Lego Mindstorms EV3

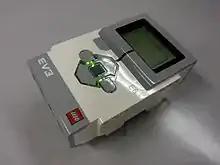
LEGO MINDSTORMS EV3 P-Brick

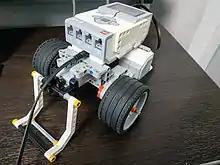
LEGO MINDSTORMS EV3 robot

LEGO Mindstorms EV3 (stylized: LEGO MINDSTORMS EV3) is the third and final generation of LEGO's Mindstorms robotics kit line. It is the successor to the second generation LEGO Mindstorms NXT kit. The "EV" designation refers to the "evolution" of the Mindstorms product line. "3" refers to the fact that it is the third generation of computer modules - first was the RCX and the second is the NXT. It was officially announced on January 4, 2013, and was released in stores on September 1, 2013. The education edition was released on August 1, 2013. There are many competitions using this set, including the FIRST LEGO League Challenge and the World Robot Olympiad, sponsored by LEGO.